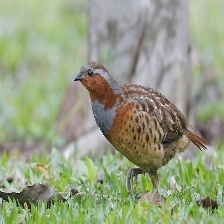
Species: CHINESE BAMBOO PARTRIDGE
Scientific name: BAMBUSICOLA THORACICUS
ImageNet parent category: partridge